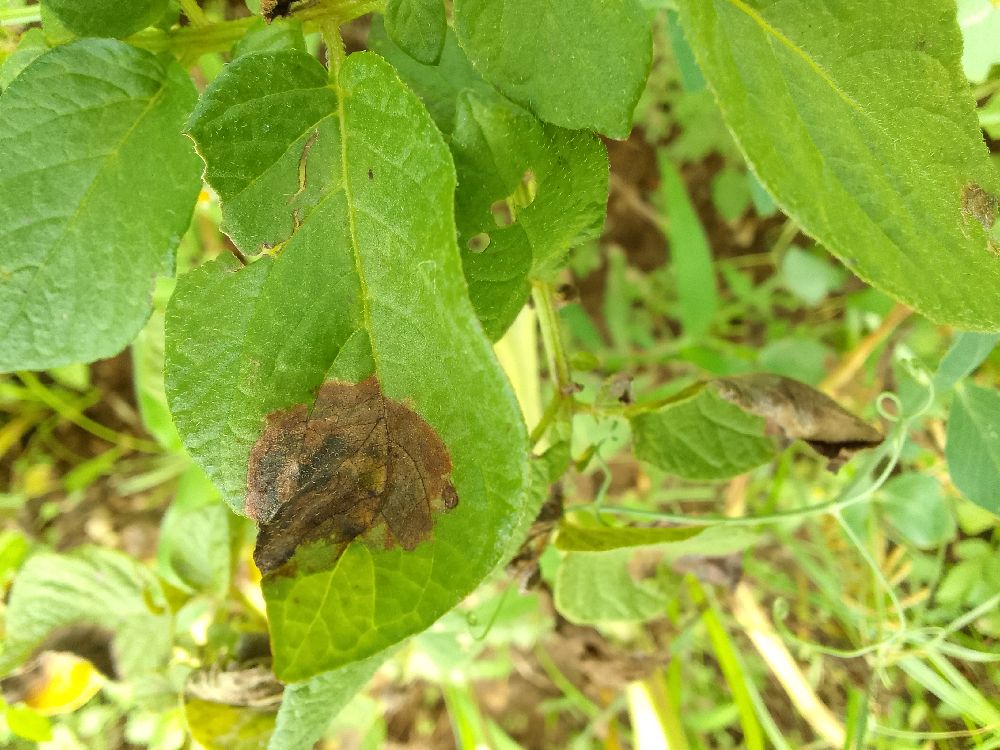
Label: Late blight